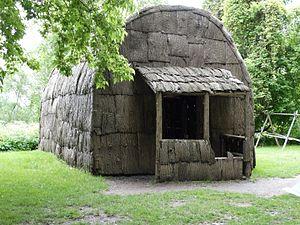
Maison longue au site archéoligique des Îles-de-boucherville
Le parc national des Îles-de-Boucherville est un parc national situé sur le Saint-Laurent, à Boucherville, sur la rive-sud de Montréal, au Québec. Il comprend un chapelet d'îles autrefois utilisées pour l'agriculture et la villégiature. À la suite de la menace du développement immobilier durant les années 1970, le gouvernement du Québec acquiert les îles et crée le parc en 1984. Il présente, au début du XXIᵉ siècle, de nombreuses terres en friche ainsi que d'importantes zones de milieux humides. Le parc est reconnu pour son réseau cyclable développé, ses circuits en kayak et son golf public. Le cerf de Virginie, nombreux sur les îles, est facilement observable en toutes saisons, tout comme le renard roux et l'écureuil gris.